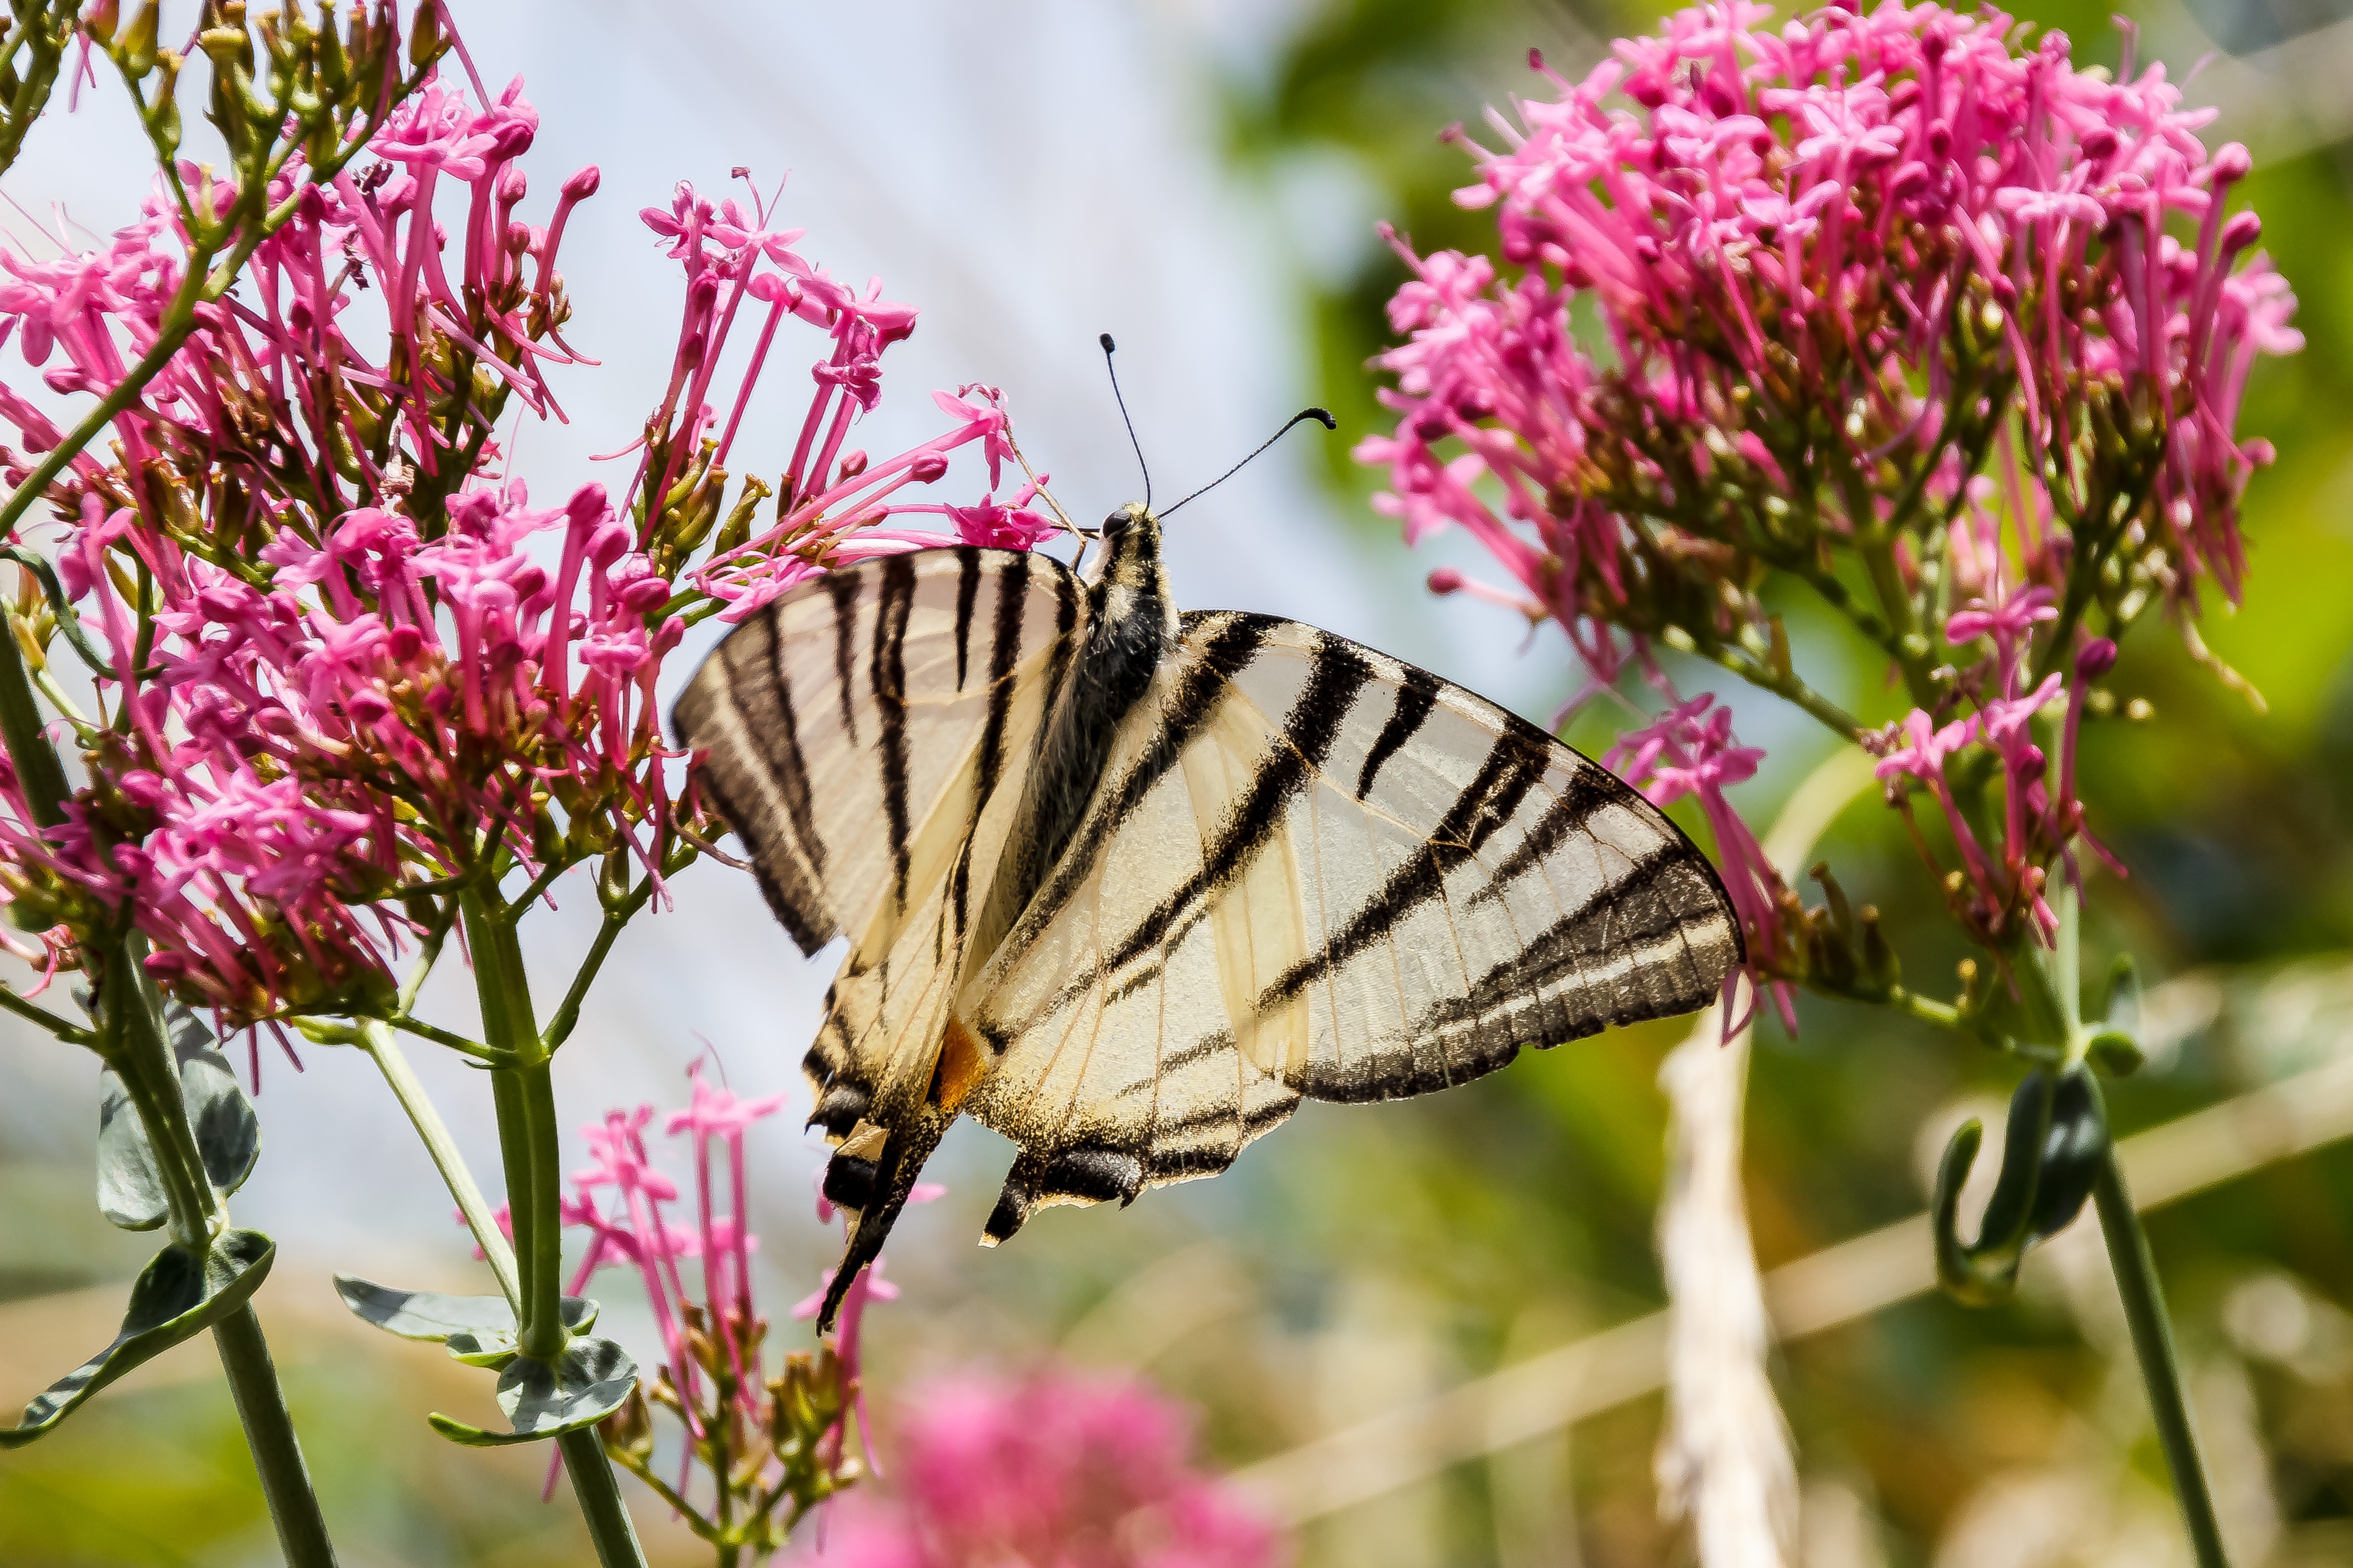
branch, blossom, white, flower, bloom, insect, botany, butterfly, close, flora, fauna, invertebrate, monarch butterfly, shrub, nectar, macro photography, pollinator, moths and butterflies